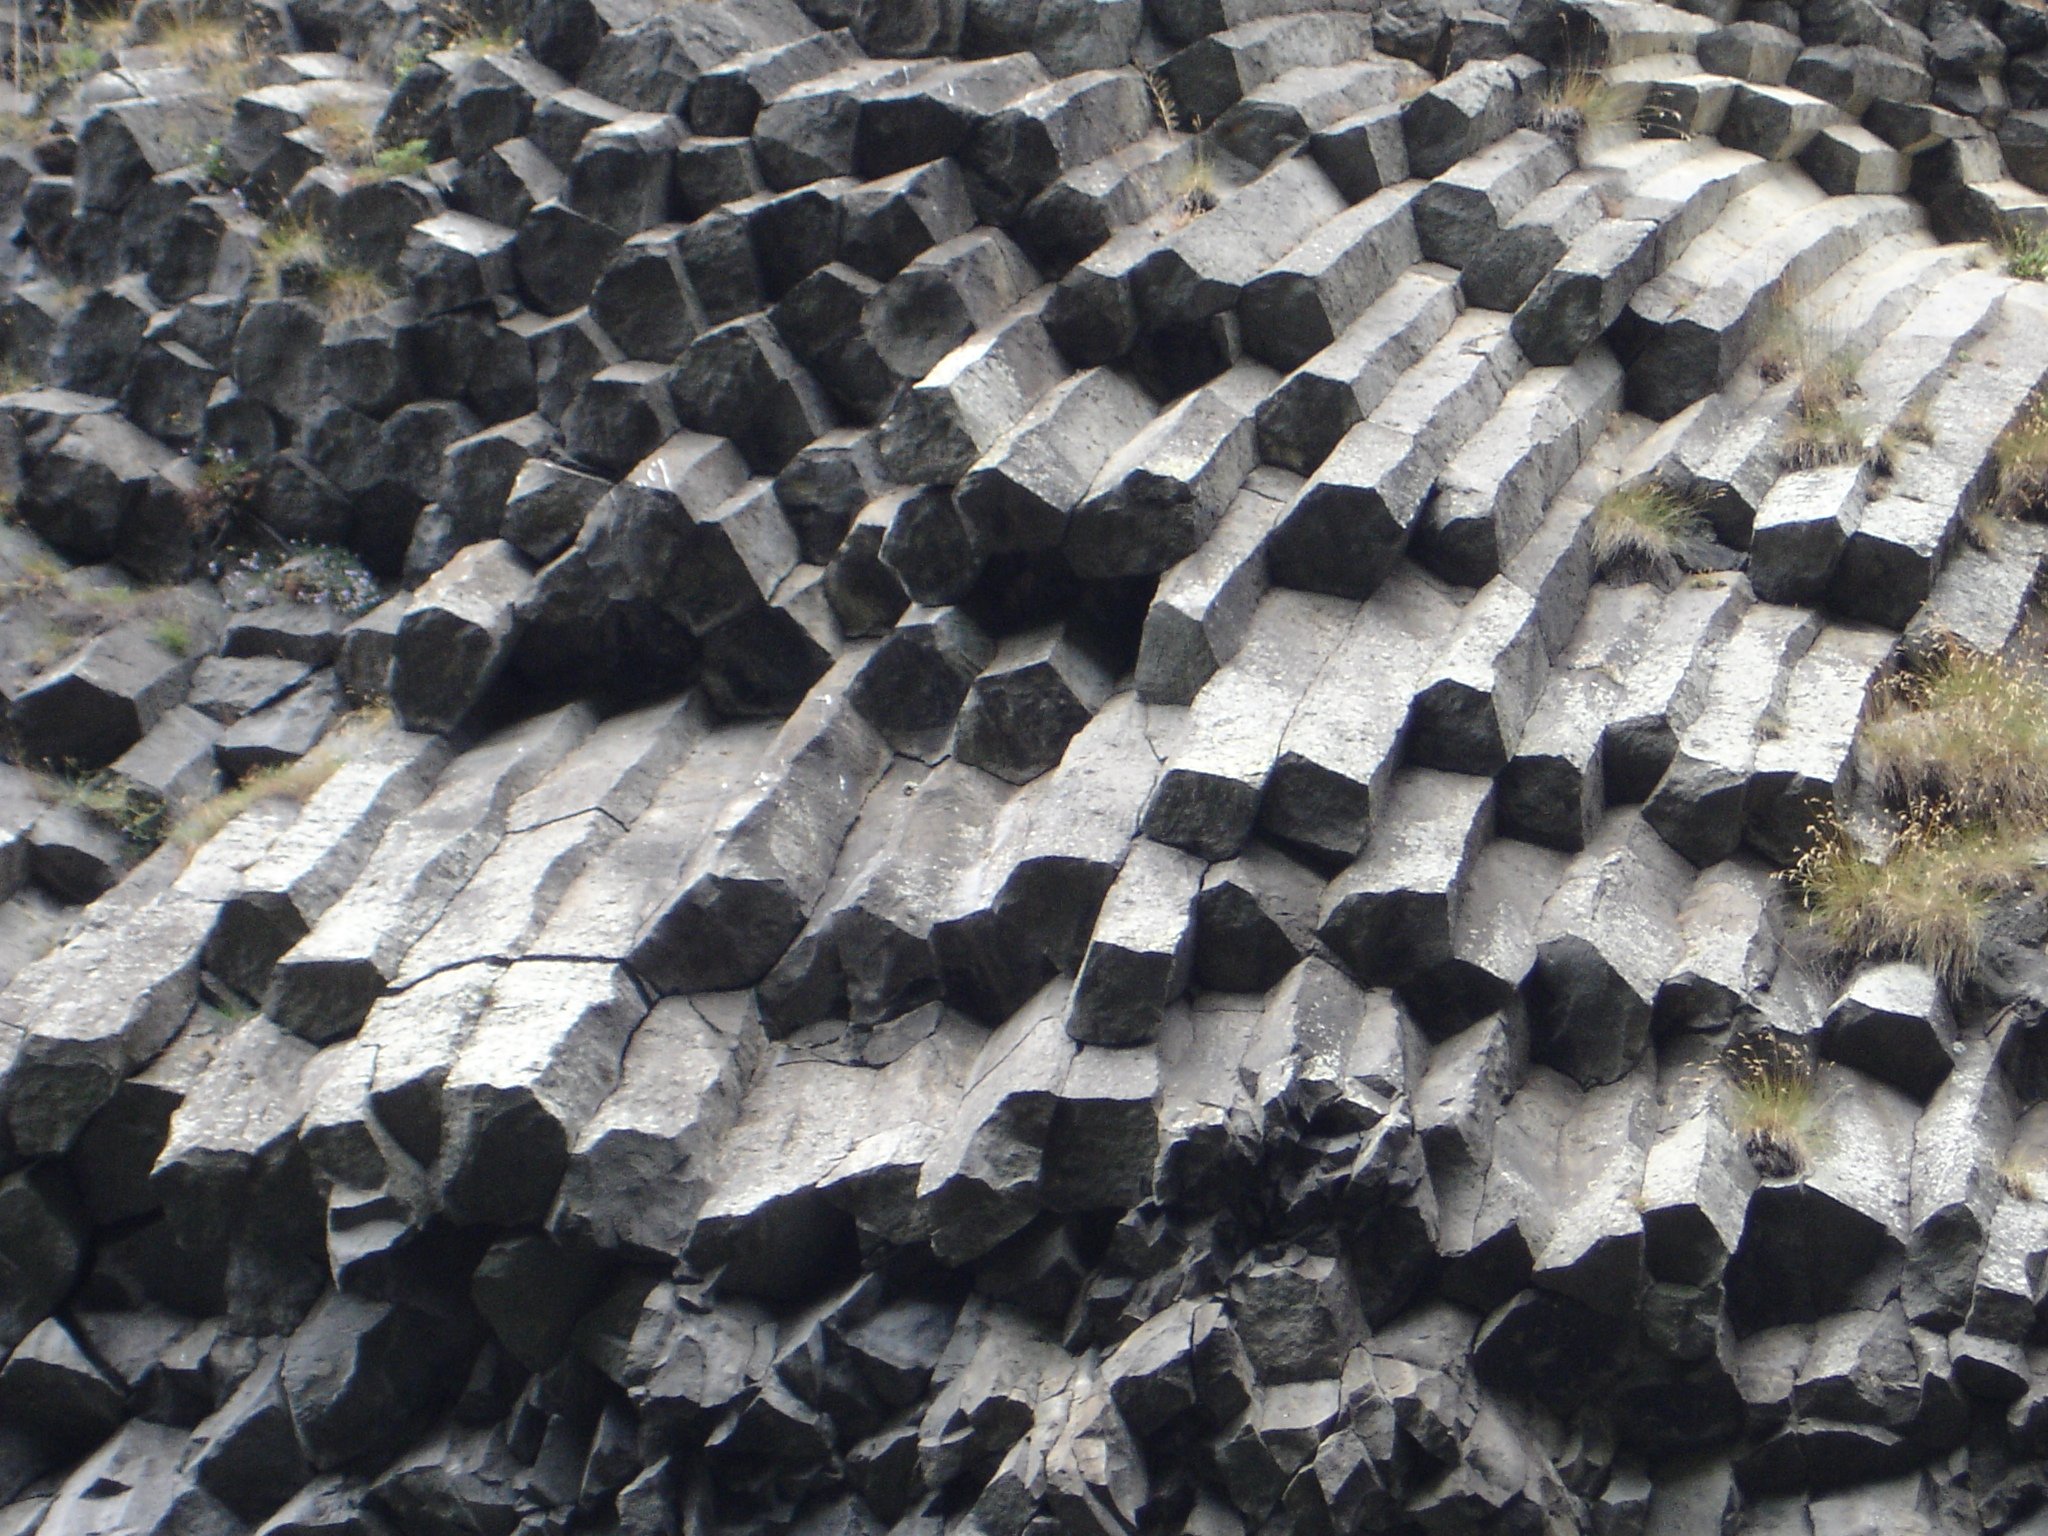
rock, texture, cobblestone, stone, asphalt, france, pattern, pebble, soil, stone wall, material, art, geology, ardeche, basalt, flooring, road surface, columnar basalt, basalt column, cascade du ray pic